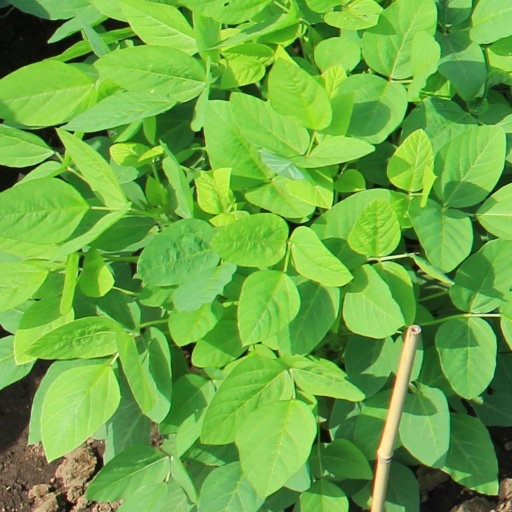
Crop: soybean